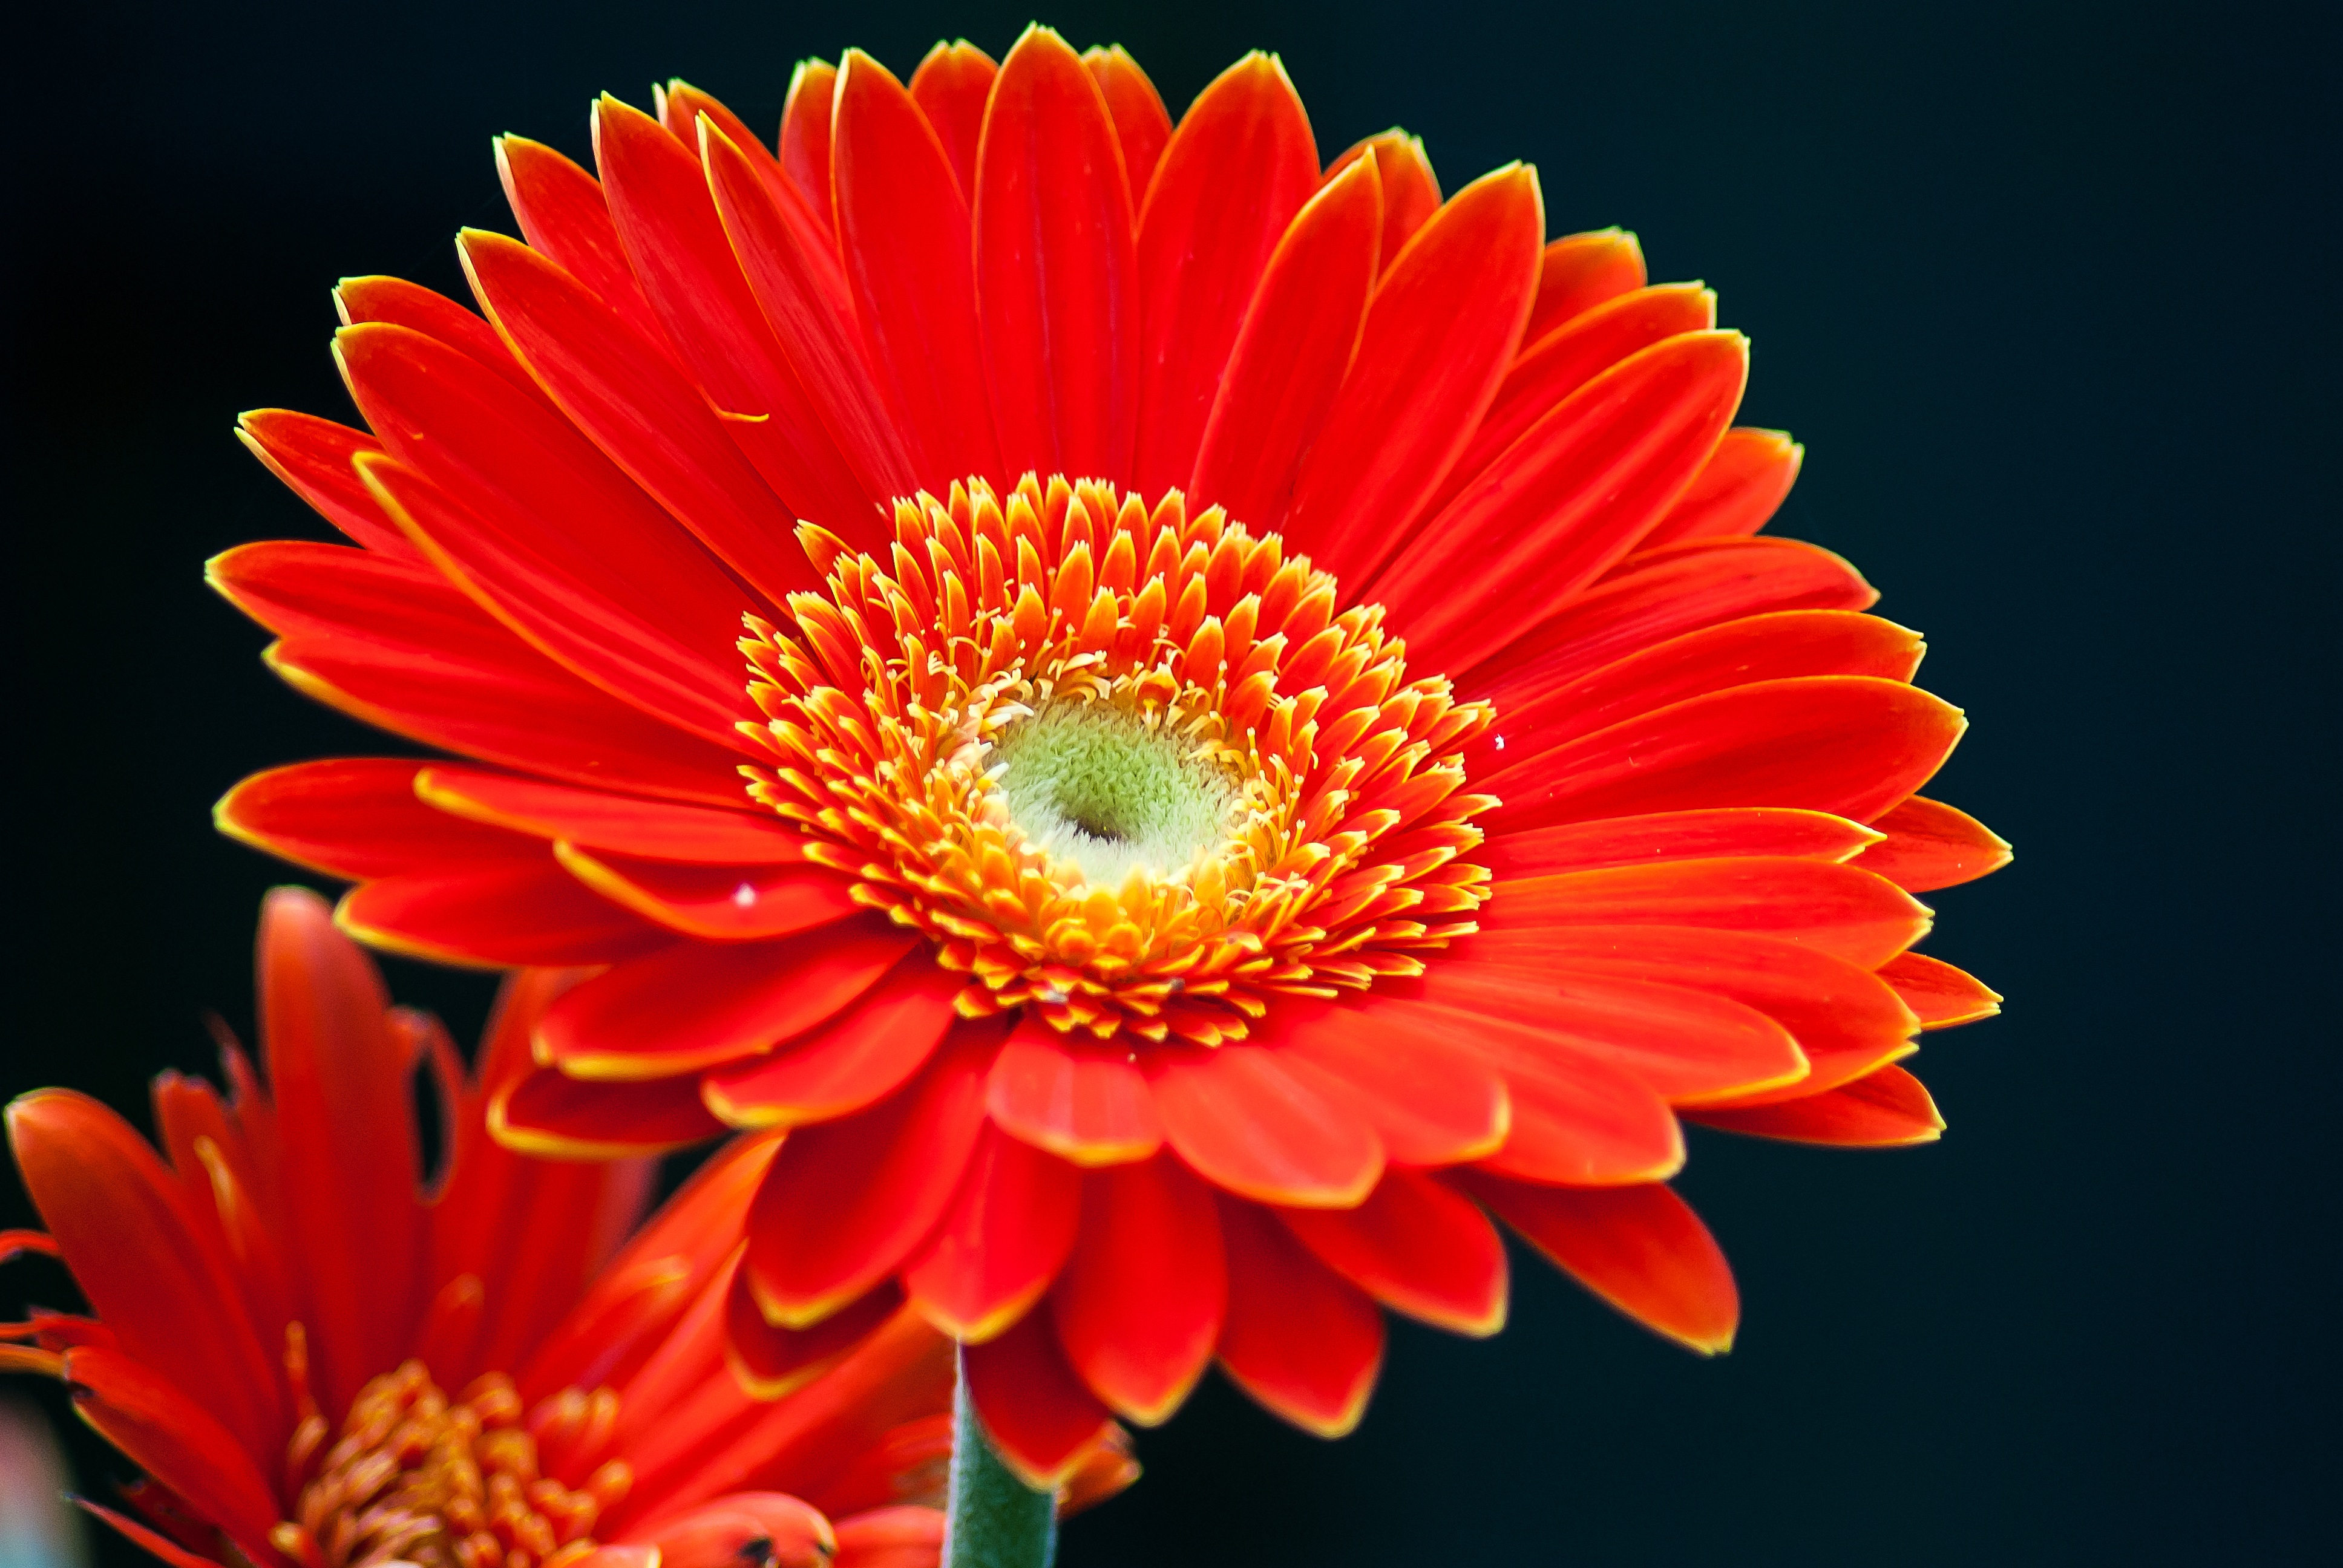
plant, flower, petal, summer, red, color, garden, gerbera, macro photography, orange flower, flowering plant, daisy family, city car, annual plant, plant stem, land plant